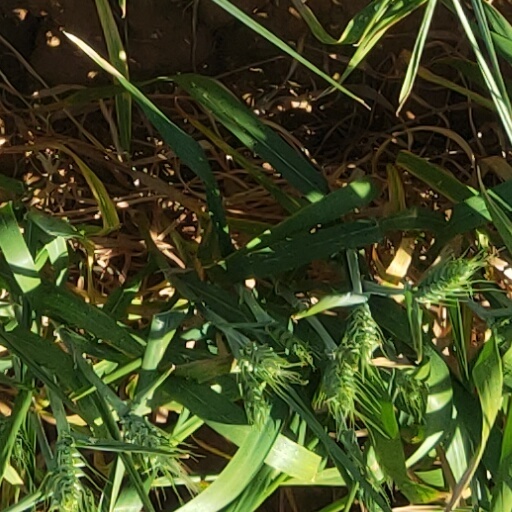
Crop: wheat